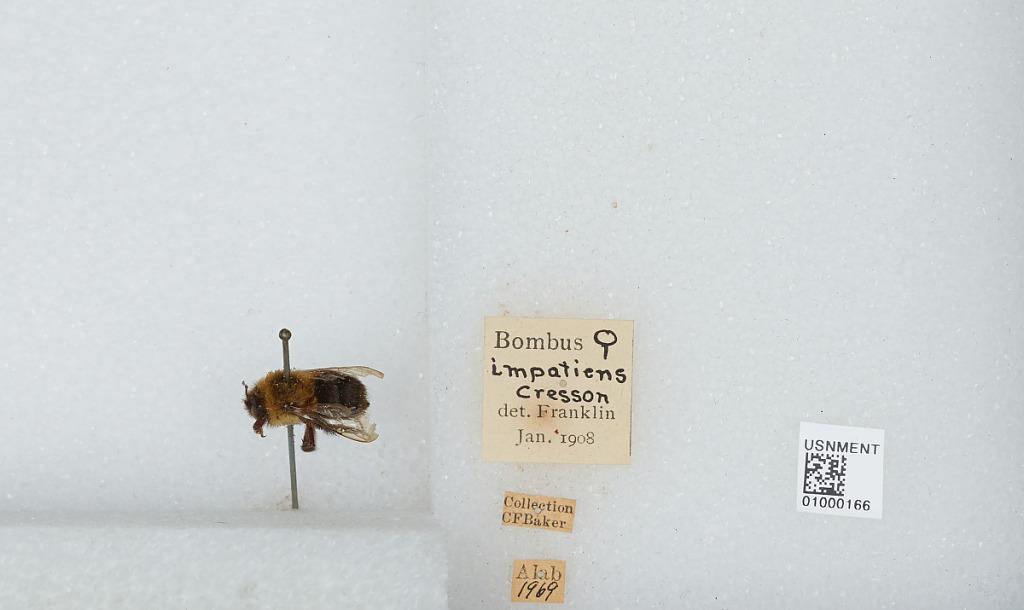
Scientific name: Bombus (Pyrobombus) impatiens Cresson
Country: United States
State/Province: Alabama
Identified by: Franklin